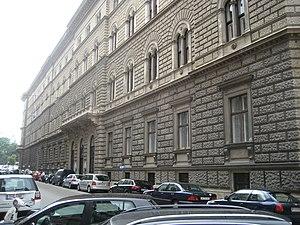
La Bodencreditanstalt est une banque autrichienne.